Sky position (RA, Dec in degrees): 156.573, 4.322
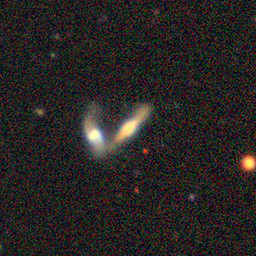
Galaxy morphology: Merging Galaxies